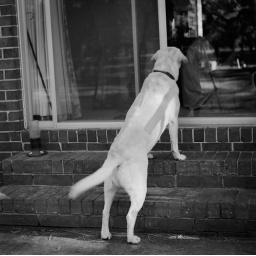
My Uncle's dog outside my Grandmother's house in Fort Valley, GA